Lars Vilks

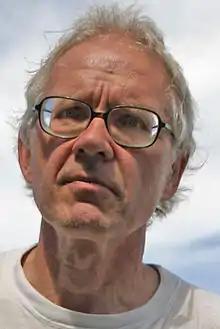
Vilks at the site of "Nimis" in Kullaberg in 2005

Lars Endel Roger Vilks (20 June 1946 – 3 October 2021) was a Swedish visual artist and activist who was known for the controversy surrounding his drawings of Muhammad. Many years earlier he had created the sculptures "Nimis" and "Arx", made of driftwood and rock, respectively. The area where the sculptures are located was proclaimed by Vilks as an independent country, "Ladonia".